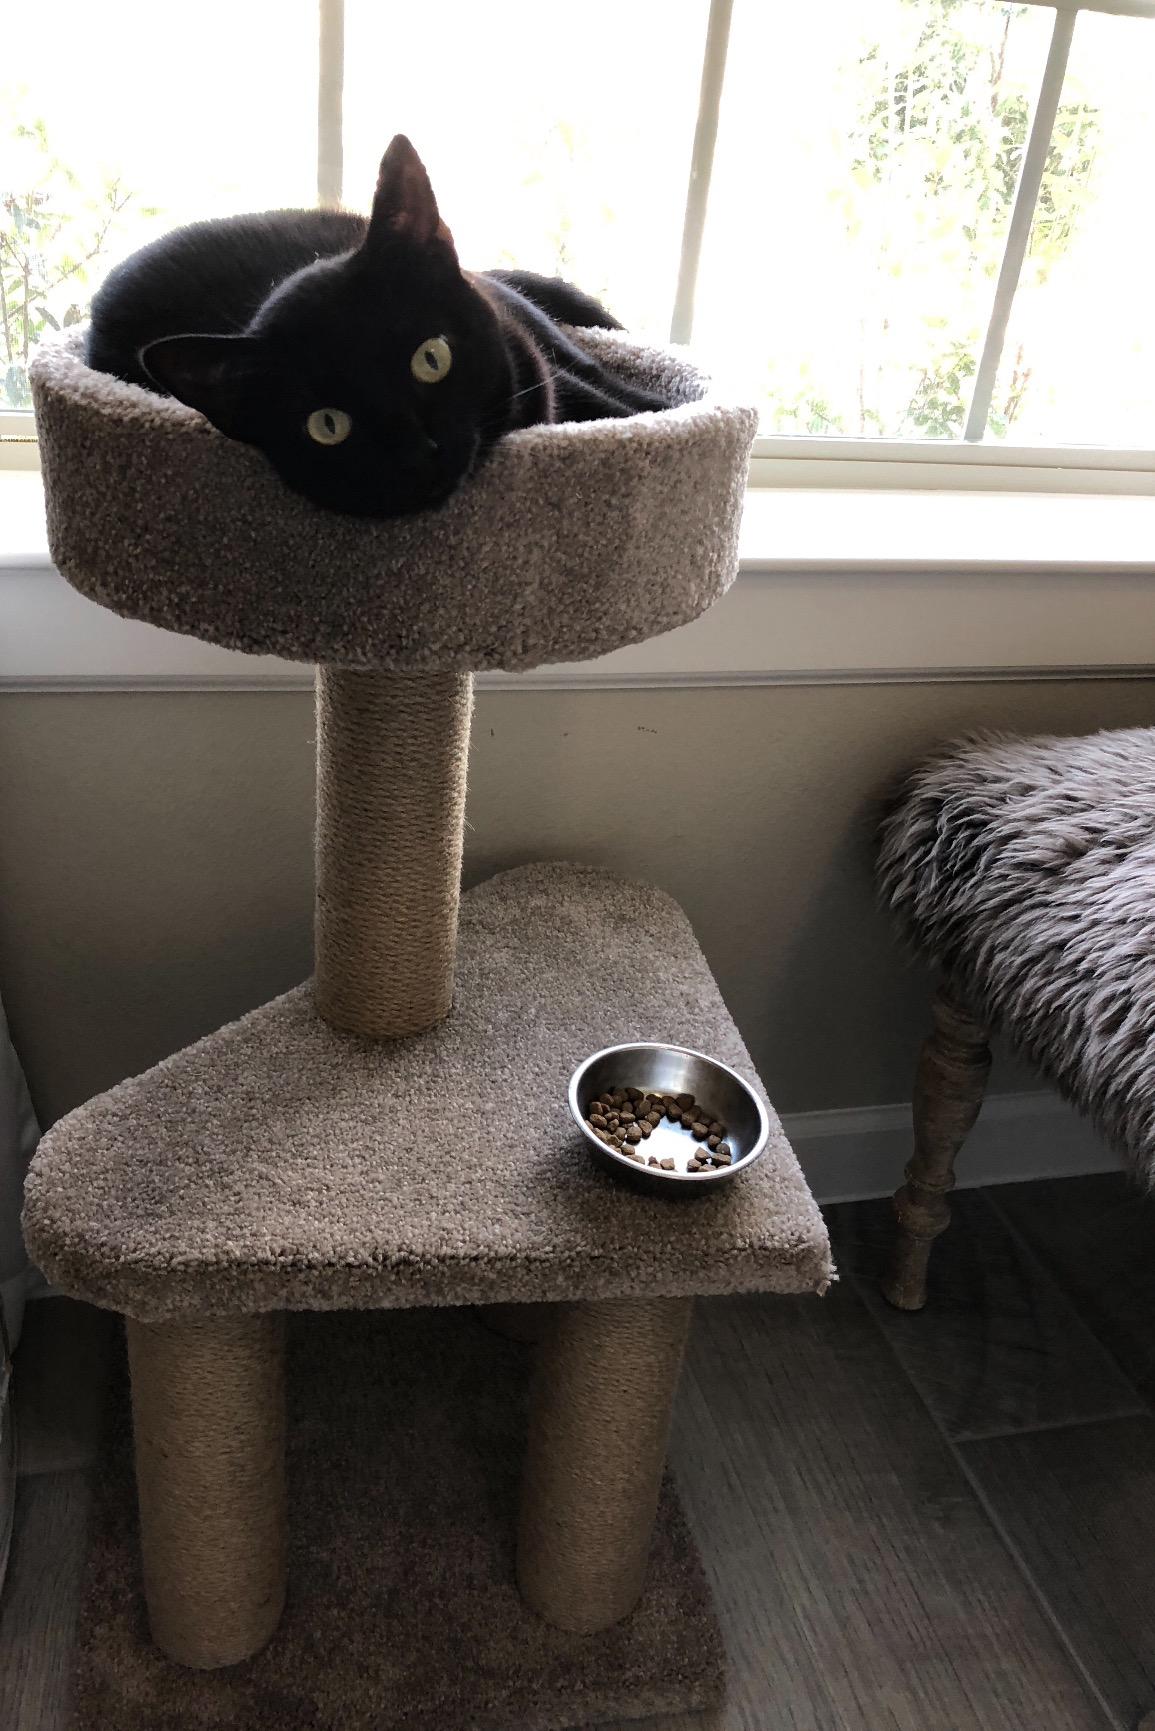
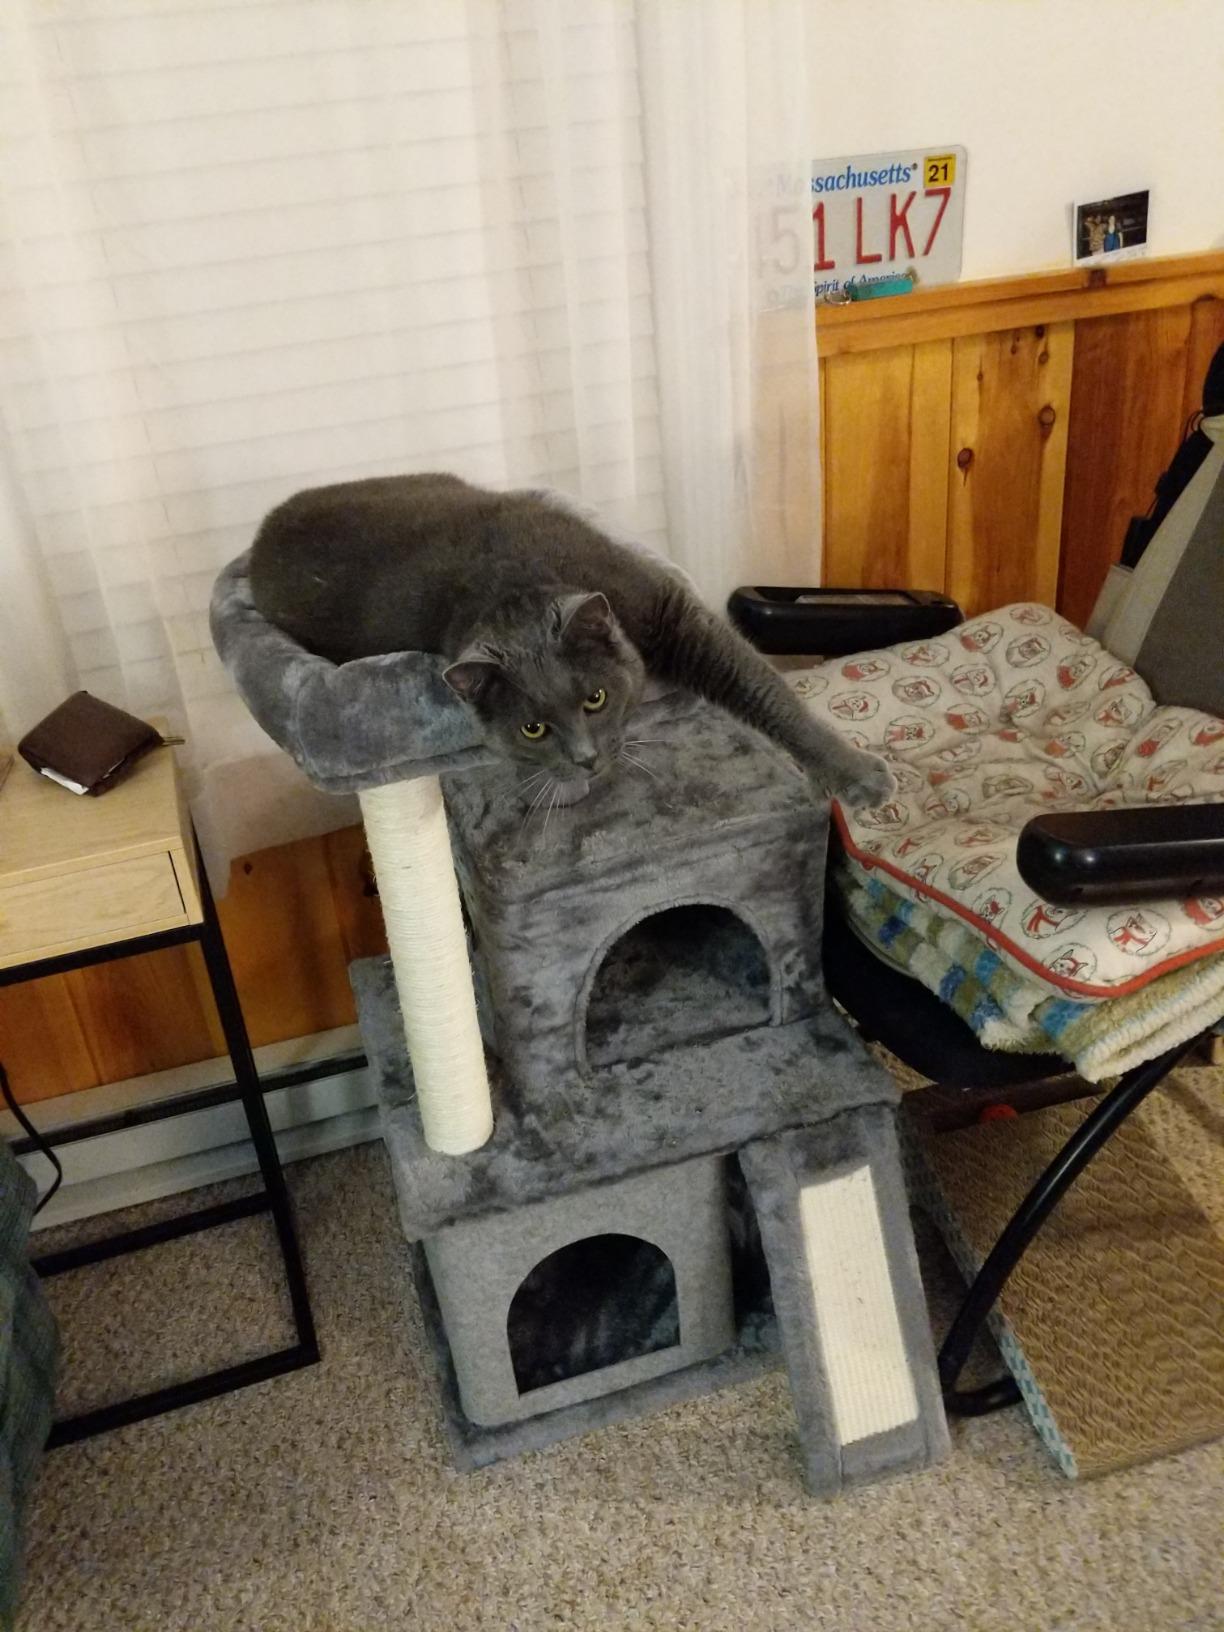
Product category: items_cat tree
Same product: no